Brad Maddox

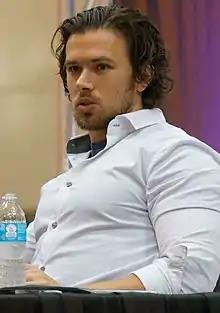
Maddox in 2014

Joshua Tyler Kluttz (born May 4, 1984) is an American professional wrestler and actor best known for his tenure in WWE, where he performed under the ring name Brad Maddox.